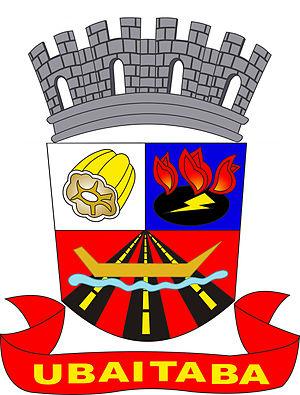
Ubaitaba est une municipalité brésilienne de l'État de Bahia et la Microrégion d'Ilhéus-Itabuna.